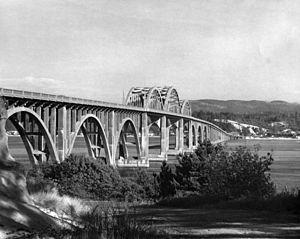
Conde Balcom McCullough, né à Redfield le 30 mai 1887 et mort subitement dans l'Oregon le 5 mai 1946, est un ingénieur civil américain spécialisé dans la construction de ponts.